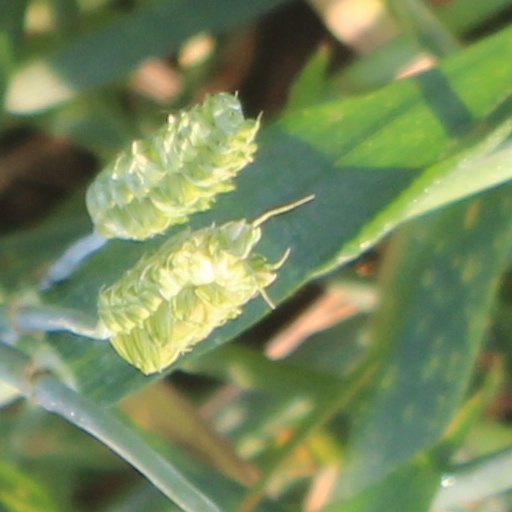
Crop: wheat